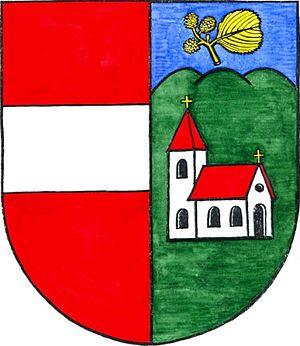
Olešnice v Orlických horách est une commune du district de Rychnov nad Kněžnou, dans la région de Hradec Králové, en Tchéquie. Sa population s'élevait à 431 habitants en 2017.